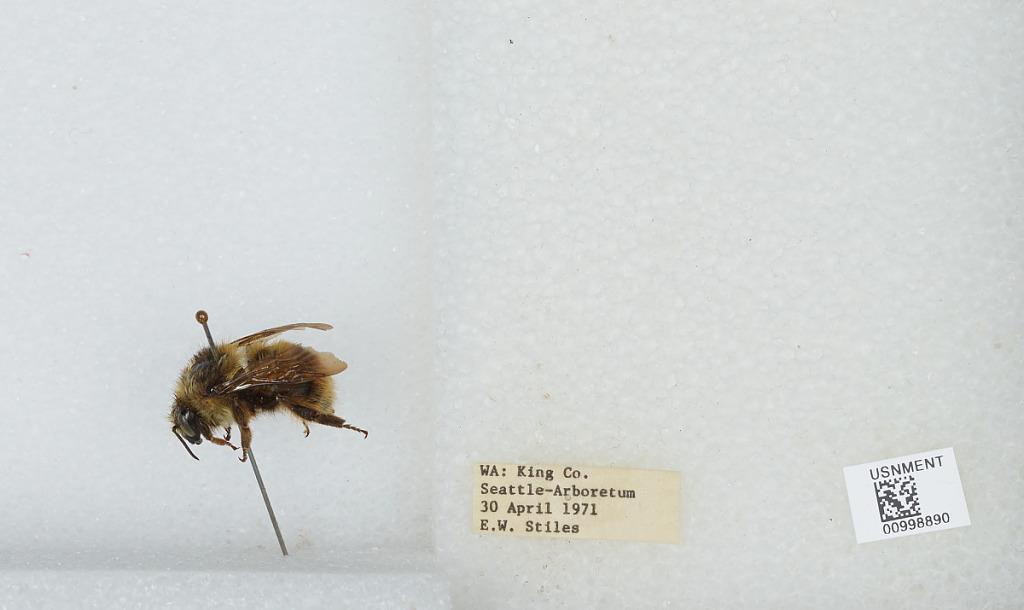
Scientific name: Bombus (Pyrobombus) mixtus Cresson
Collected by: E. Stiles
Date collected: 1971-4-30
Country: United States
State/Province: Washington
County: King
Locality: Seattle Arboretum
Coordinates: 47.6347, -122.297